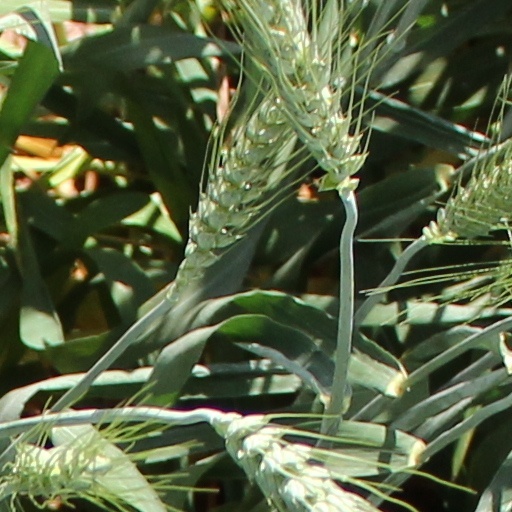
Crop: wheat